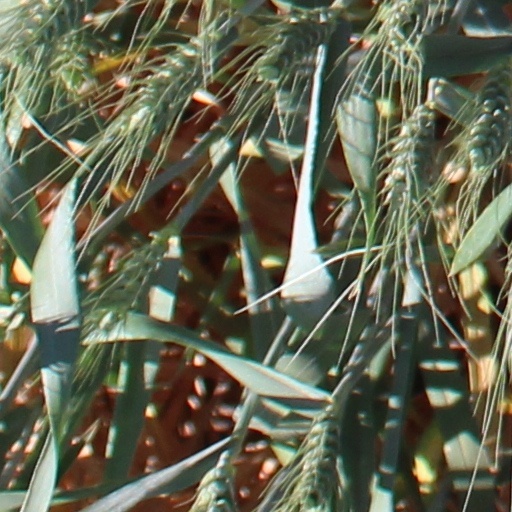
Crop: wheat